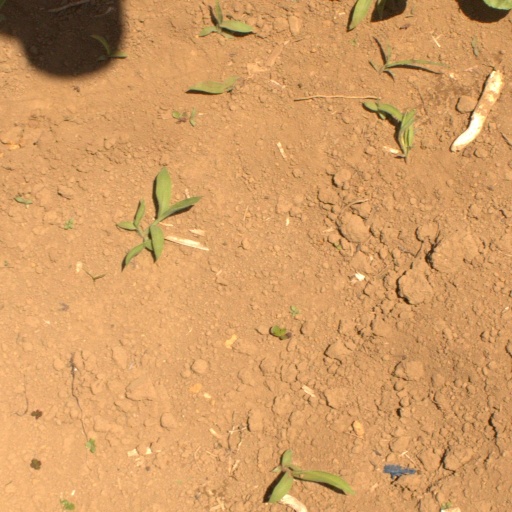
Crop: Jerusalem artichoke